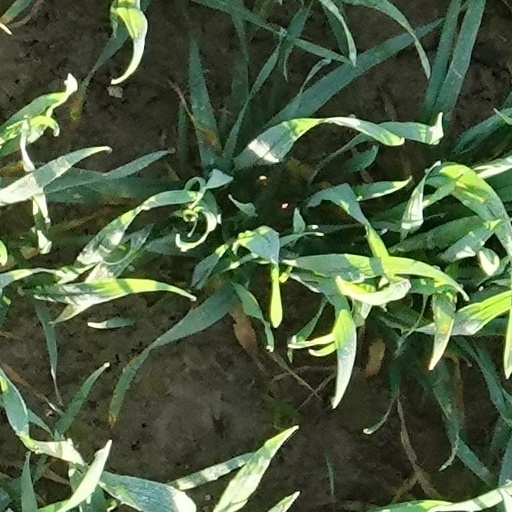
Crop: wheat